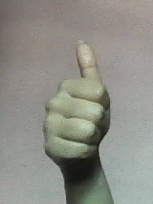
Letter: aleff